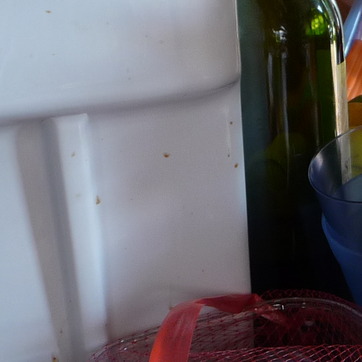
Material: plastic